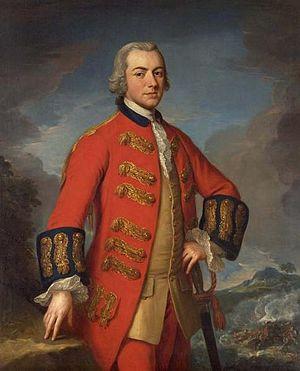
Andrea Soldi est un peintre italien, actif en Angleterre au XVIIIᵉ siècle.
Le débarquement à Kips Bay est un débarquement militaire effectué le 15 septembre 1776 par les Britanniques durant la campagne de New York et du New Jersey de la guerre d'indépendance des États-Unis, sur la rive est de l'île connue aujourd'hui sous le nom de Manhattan.